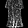
Label: Dress